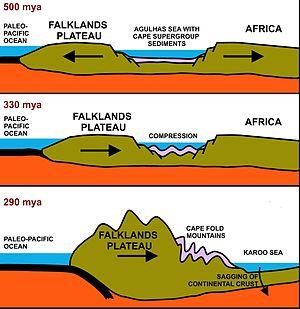
La ceinture plissée du Cap est un ensemble de chaînes de montagnes sédimentaires situées dans le Sud de l'Afrique, et en particulier dans la province du Cap occidental en Afrique du Sud. Elle est à rapprocher des monts Ventania près de Bahía Blanca en Argentine. L'ensemble, essentiellement constitué de calcaire et de grès culmine au Seweweekspoortpiek, dans le Swartberg, à 2 325 m d'altitude.